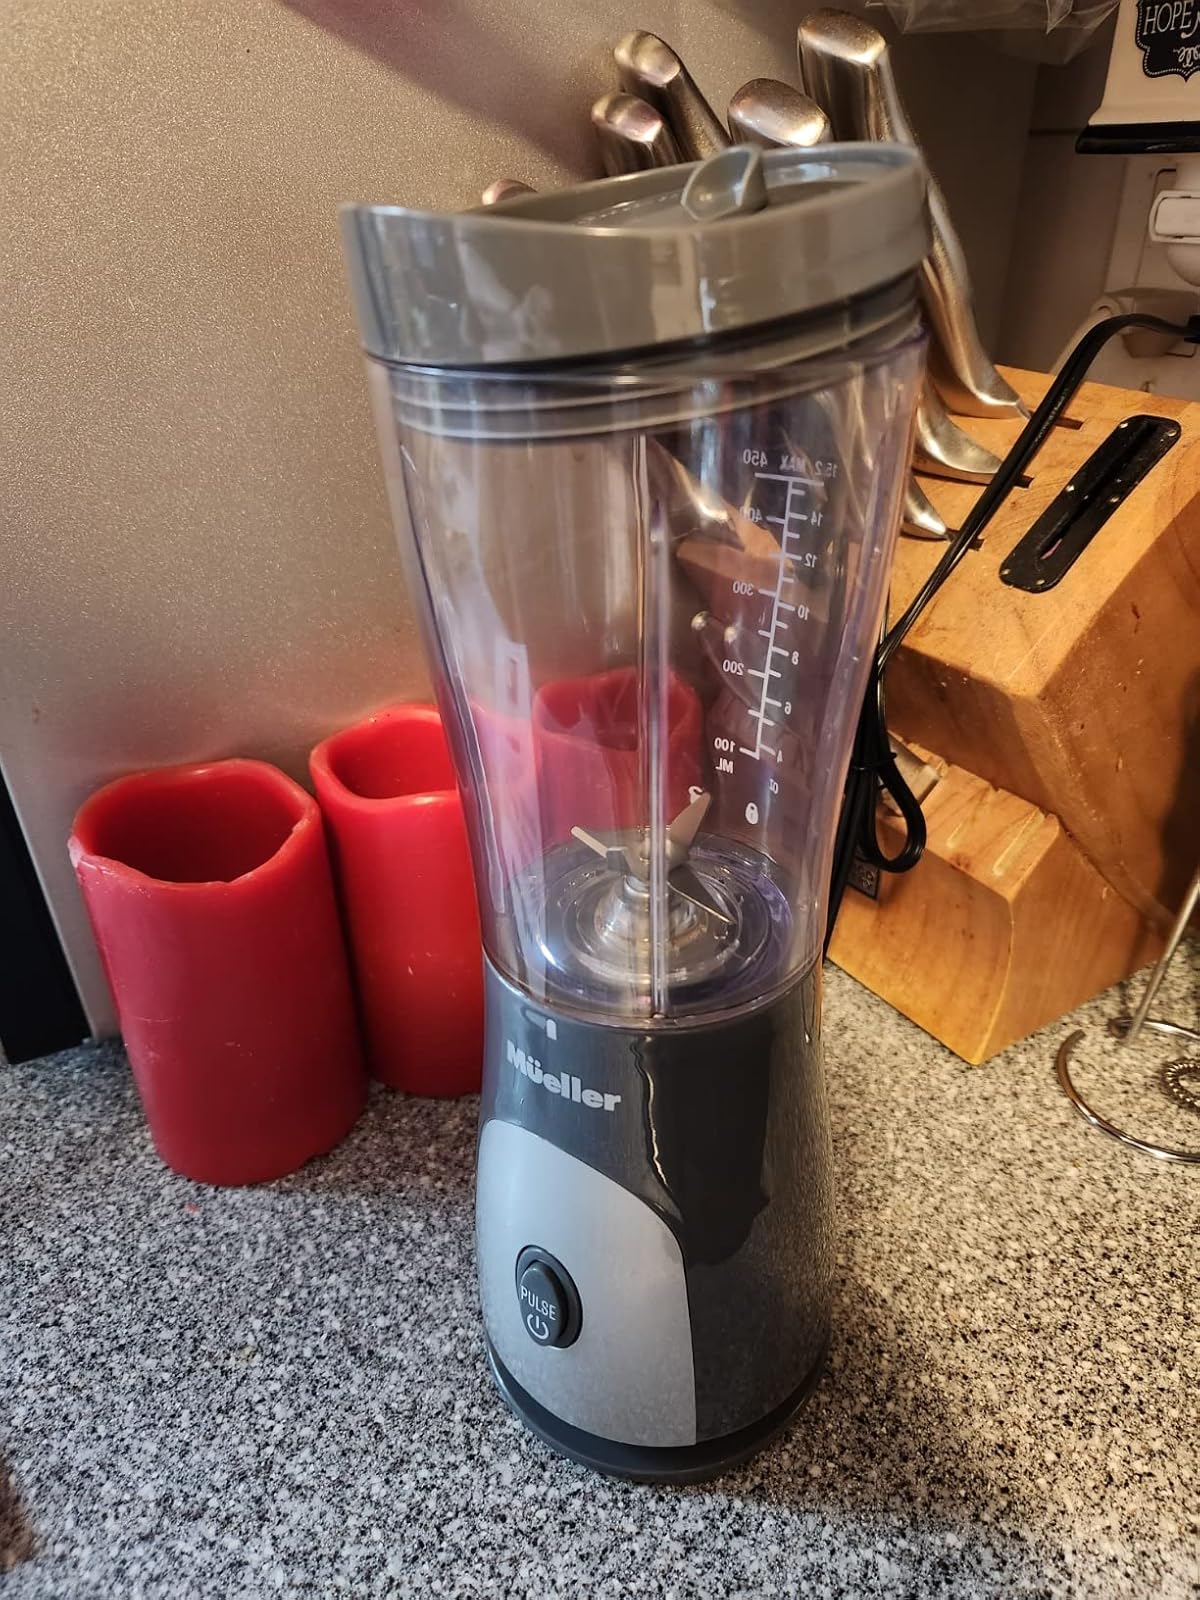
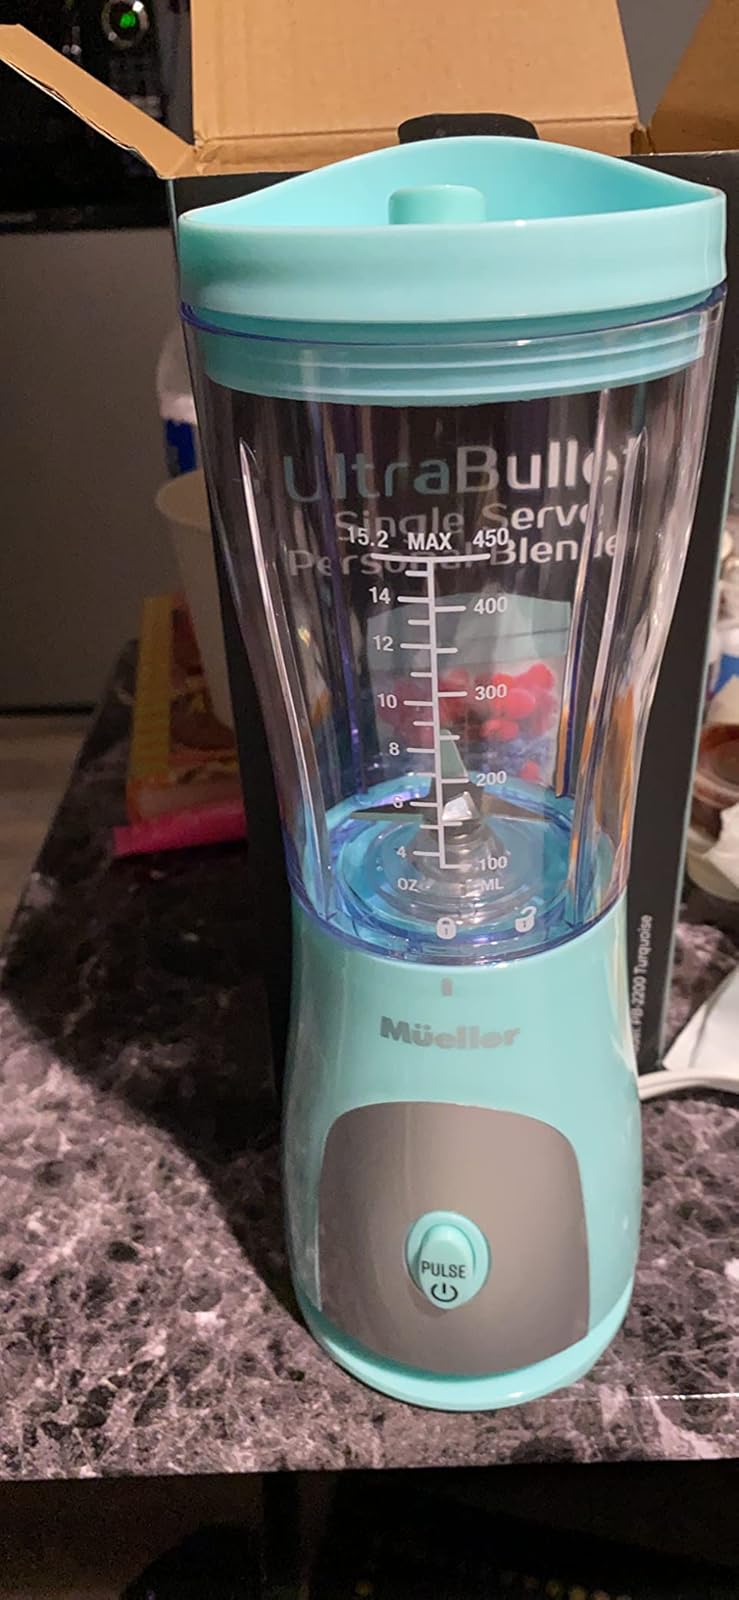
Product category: items_blender
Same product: no